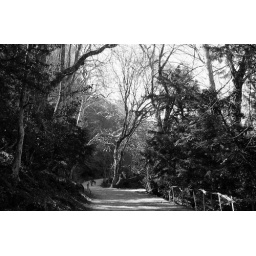
Beautiful forest near Marseilles. We walked to top of mountain for view of Provence.